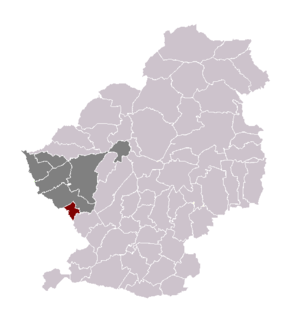
Courchelettes dans son canton et son arrondissement
Courchelettes est une commune française, située dans le département du Nord en région Hauts-de-France.